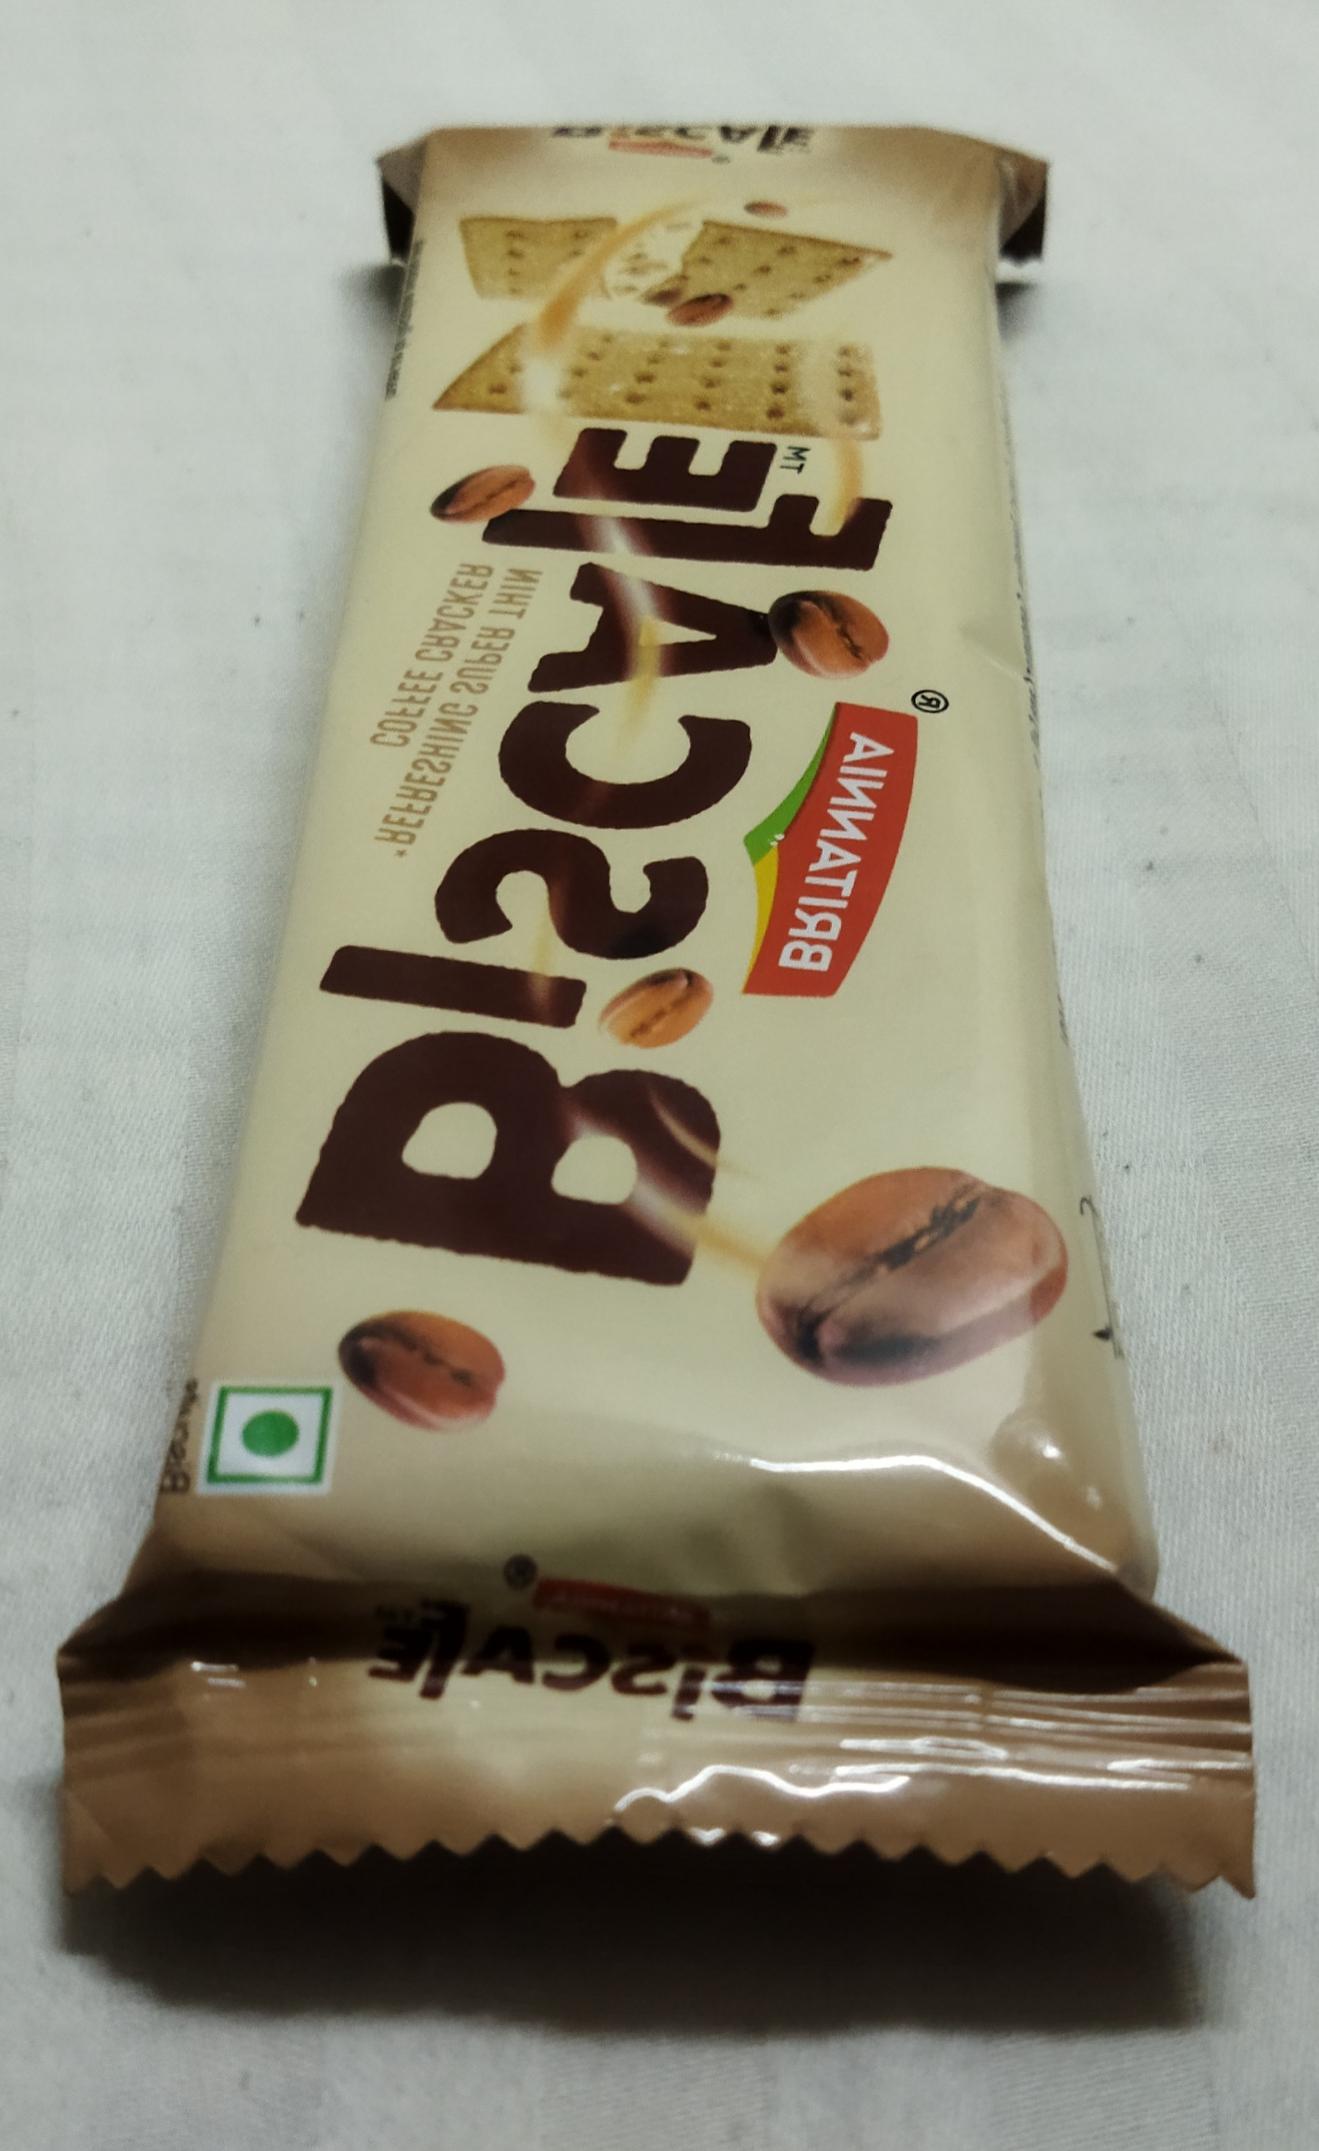
Label: plastics